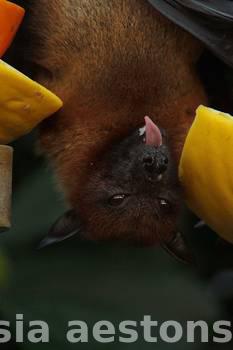
Label: Watermark